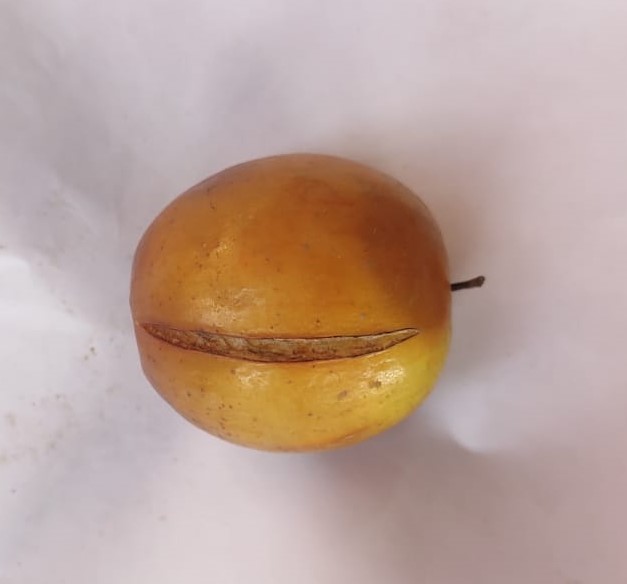
Fruit: jujube
Condition: rotten